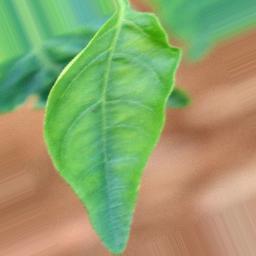
Label: healthy